Proposals for new Australian states

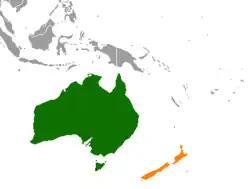
Australia and New Zealand

There have been several proposals for New Zealand to become the seventh state of Australia. One proposal, suggested humorously by the Liberal Senator Ian Macdonald, is that New Zealand's North Island and South Island could become the seventh and eighth states of the Commonwealth. New Zealand was one of the colonies asked to join in the creation of the Commonwealth of Australia, even by the time the "Commonwealth of Australia Constitution Act" 1900 (Imp) was enacted, that law still provided for New Zealand to be one of the potential states of Australia. As ties have grown closer, people have made proposals for a customs union, currency union and even a joint defence force. New Zealand and Australia enjoy close economic and political relations, mainly by way of the Trans-Tasman Travel Arrangement, Closer Economic Relations (CER) free trade agreement signed in 1983 and the Closer Defence Relations agreement signed in 1990. In 1989, then-Prime Minister of New Zealand Sir Geoffrey Palmer said that New Zealand had "gained most of the advantages of being a state of Australia without becoming one". The two countries, along with the United States, were the original parties of ANZUS.